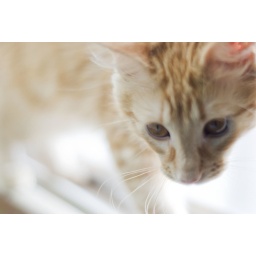
Nala looking cute in window